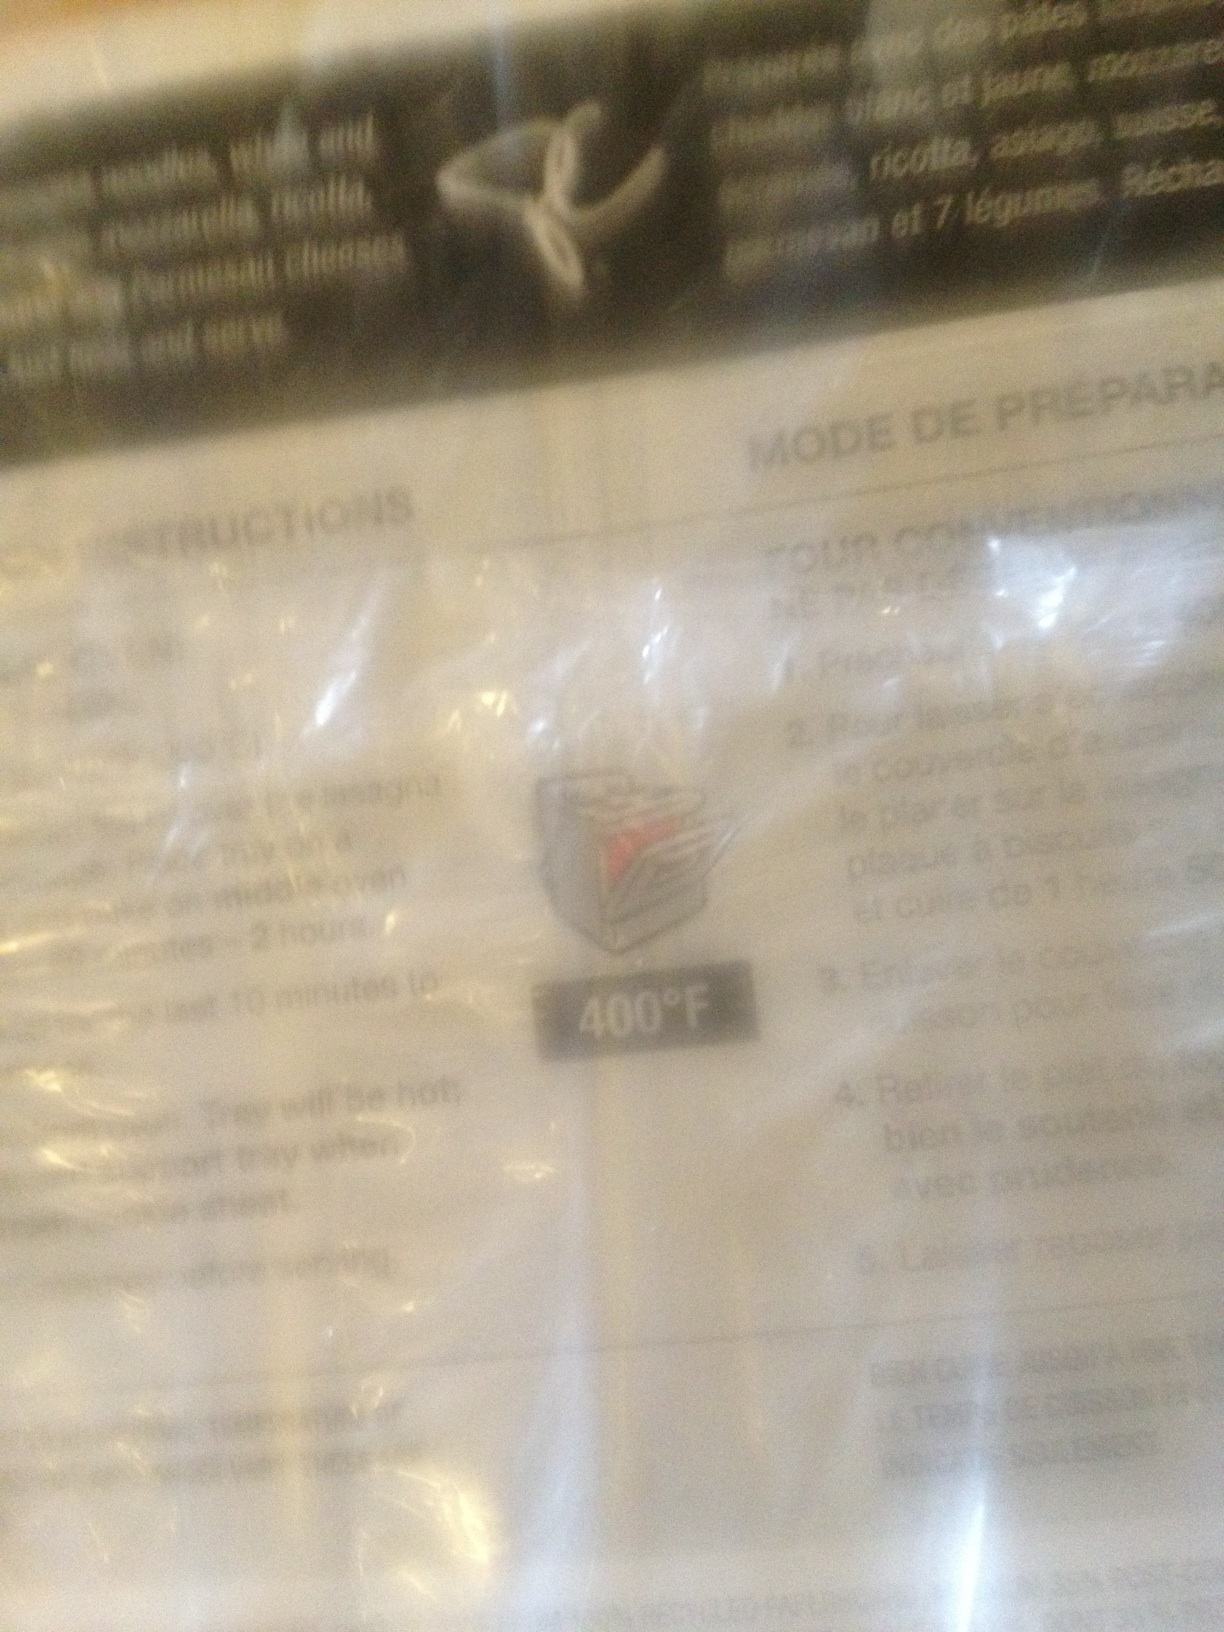Question: What does this cover sheet say?
Answer: unanswerable